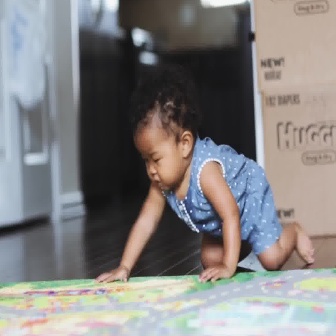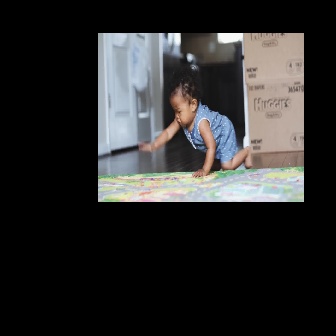
  Please identify the target specified by the bounding box [93,61,314,282] in the first image and locate it in the second image. Return the coordinates in [x_min,y_min,x_max,y_max] format.
Answer: [137,63,252,178]